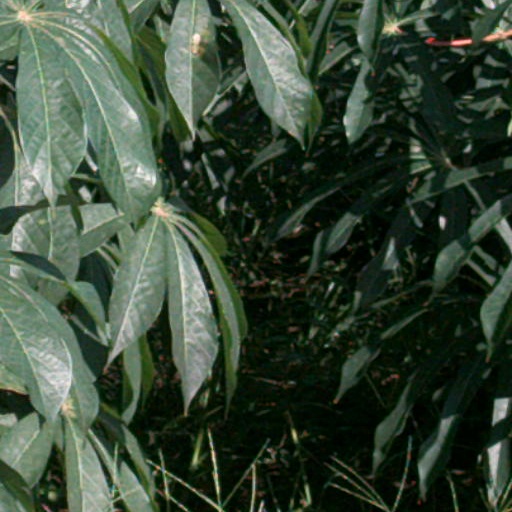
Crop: cassava